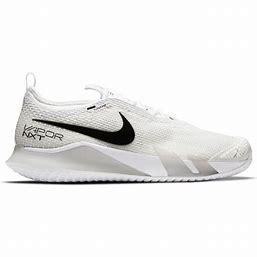
Brand: Nike
Model: Court React Vapor NXT